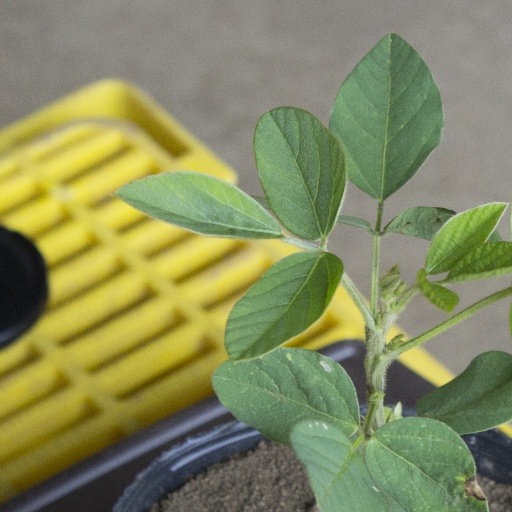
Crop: soybean